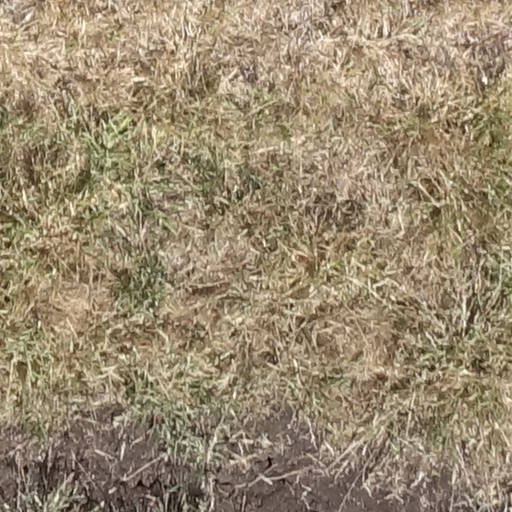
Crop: sorghum